Sixth chord

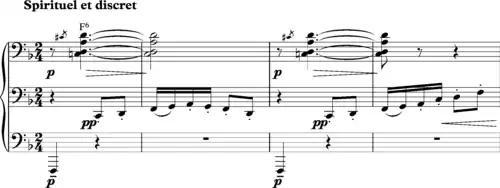
Debussy, from 'General Lavine - eccentric'

Debussy frequently used the sixth chord, for example in his piano prelude "General Lavine-Eccentric" (1913), whose idiom alludes to the popular idioms of cakewalk and ragtime of the early 1900s. The following passage "is in F major; its seeming pentatonicism (C–D–F–G–A) is found to be the outline of the tonic added sixth chord, plus the G as passing tone…"